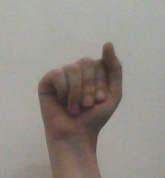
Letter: saad